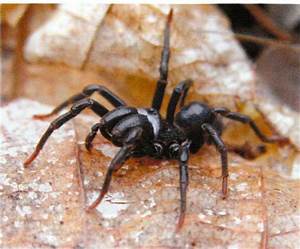
Label: ragno